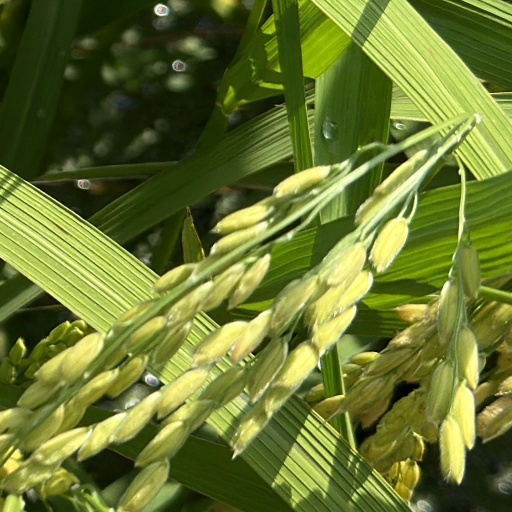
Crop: rice